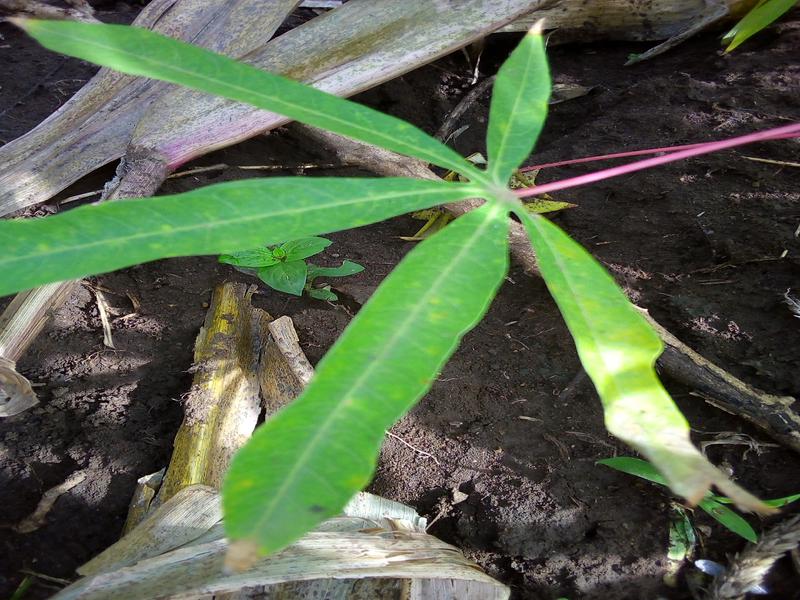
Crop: cassava
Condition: bacterial_blight